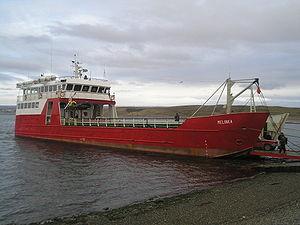
Le MV Melinka est un traversier appartenant au transporteur Transbordadora Austral Broom S.A. de la Terre de Feu au Chili. Le navire a été construit par Tracor Marine au port Everglades en Floride aux États-Unis et a été lancé en 1964. Jusqu'à la fin des années 2000, le Melinka effectuait la traversée journalière du détroit de Magellan entre Tres Puentes près de Punta Arenas et Bahía Chilote près de Porvenir. Depuis, d'autres navires effectuent cette traversée et le Melinka est surtout utilisé pour transporter des véhicules, de l'équipement et des passagers à partir du continent vers l'île Riesco, mais est toujours parfois utilisé pour effectuer sa traversée traditionnelle entre Tres Puentes et Bahía Chilote. Le Melinka peut transporter jusqu'à 230 passagers et 23 véhicules.
Transbordadora Austral Broom S.A. est une compagnie de transport maritime chilienne. Elle navigue le détroit de Magellan ainsi que les fjords et détroits de la Patagonie depuis 1968 afin de relier la Terre de Feu, l'île Navarino et le cap Horn. La compagnie possède et opère également le MV Melinka qui est un traversier dans la région de Porvenir.
Le détroit de Magellan est un passage maritime situé au sud du Chili en Patagonie, dans la région de Magallanes et de l'Antarctique chilien. Il sépare, du côté nord, le continent sud-américain, et du côté sud, la grande île de la Terre de Feu. Ce détroit de 611 kilomètres est le plus long et le plus important passage naturel entre les océans Atlantique et Pacifique.